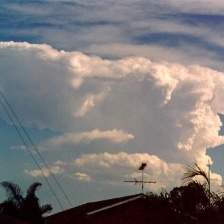
Cloud type: Cumulonimbus